Methodist Episcopal Church of Painesville

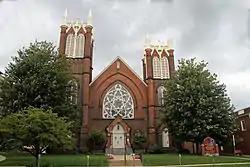

The Methodist Episcopal Church of Painesville (also known as Painesville United Methodist Church) is a historic church building at 71 N. Park Place in Painesville, Ohio.